Steckborn

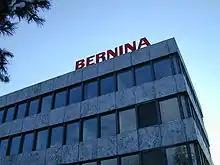
Bernina administration building in Steckborn

The area around Steckborn was already inhabited in the second century. There are also Roman remains of walls and fortifications. It is thought that the village became part of the territory of the monastery of Reichenau in the ninth century. This is the period when it is first documented.